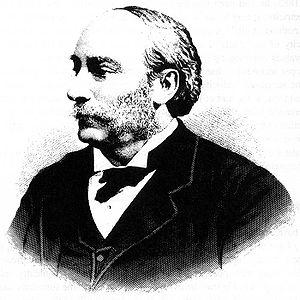
John William Strutt, troisième baron Rayleigh, plus connu sous son titre lord Rayleigh était un physicien anglais. Il est lauréat du prix Nobel de physique de 1904.